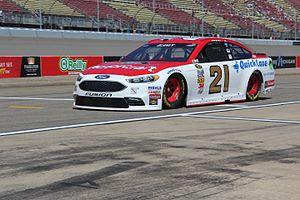
Il y a des femmes pilotes de NASCAR depuis 1949.